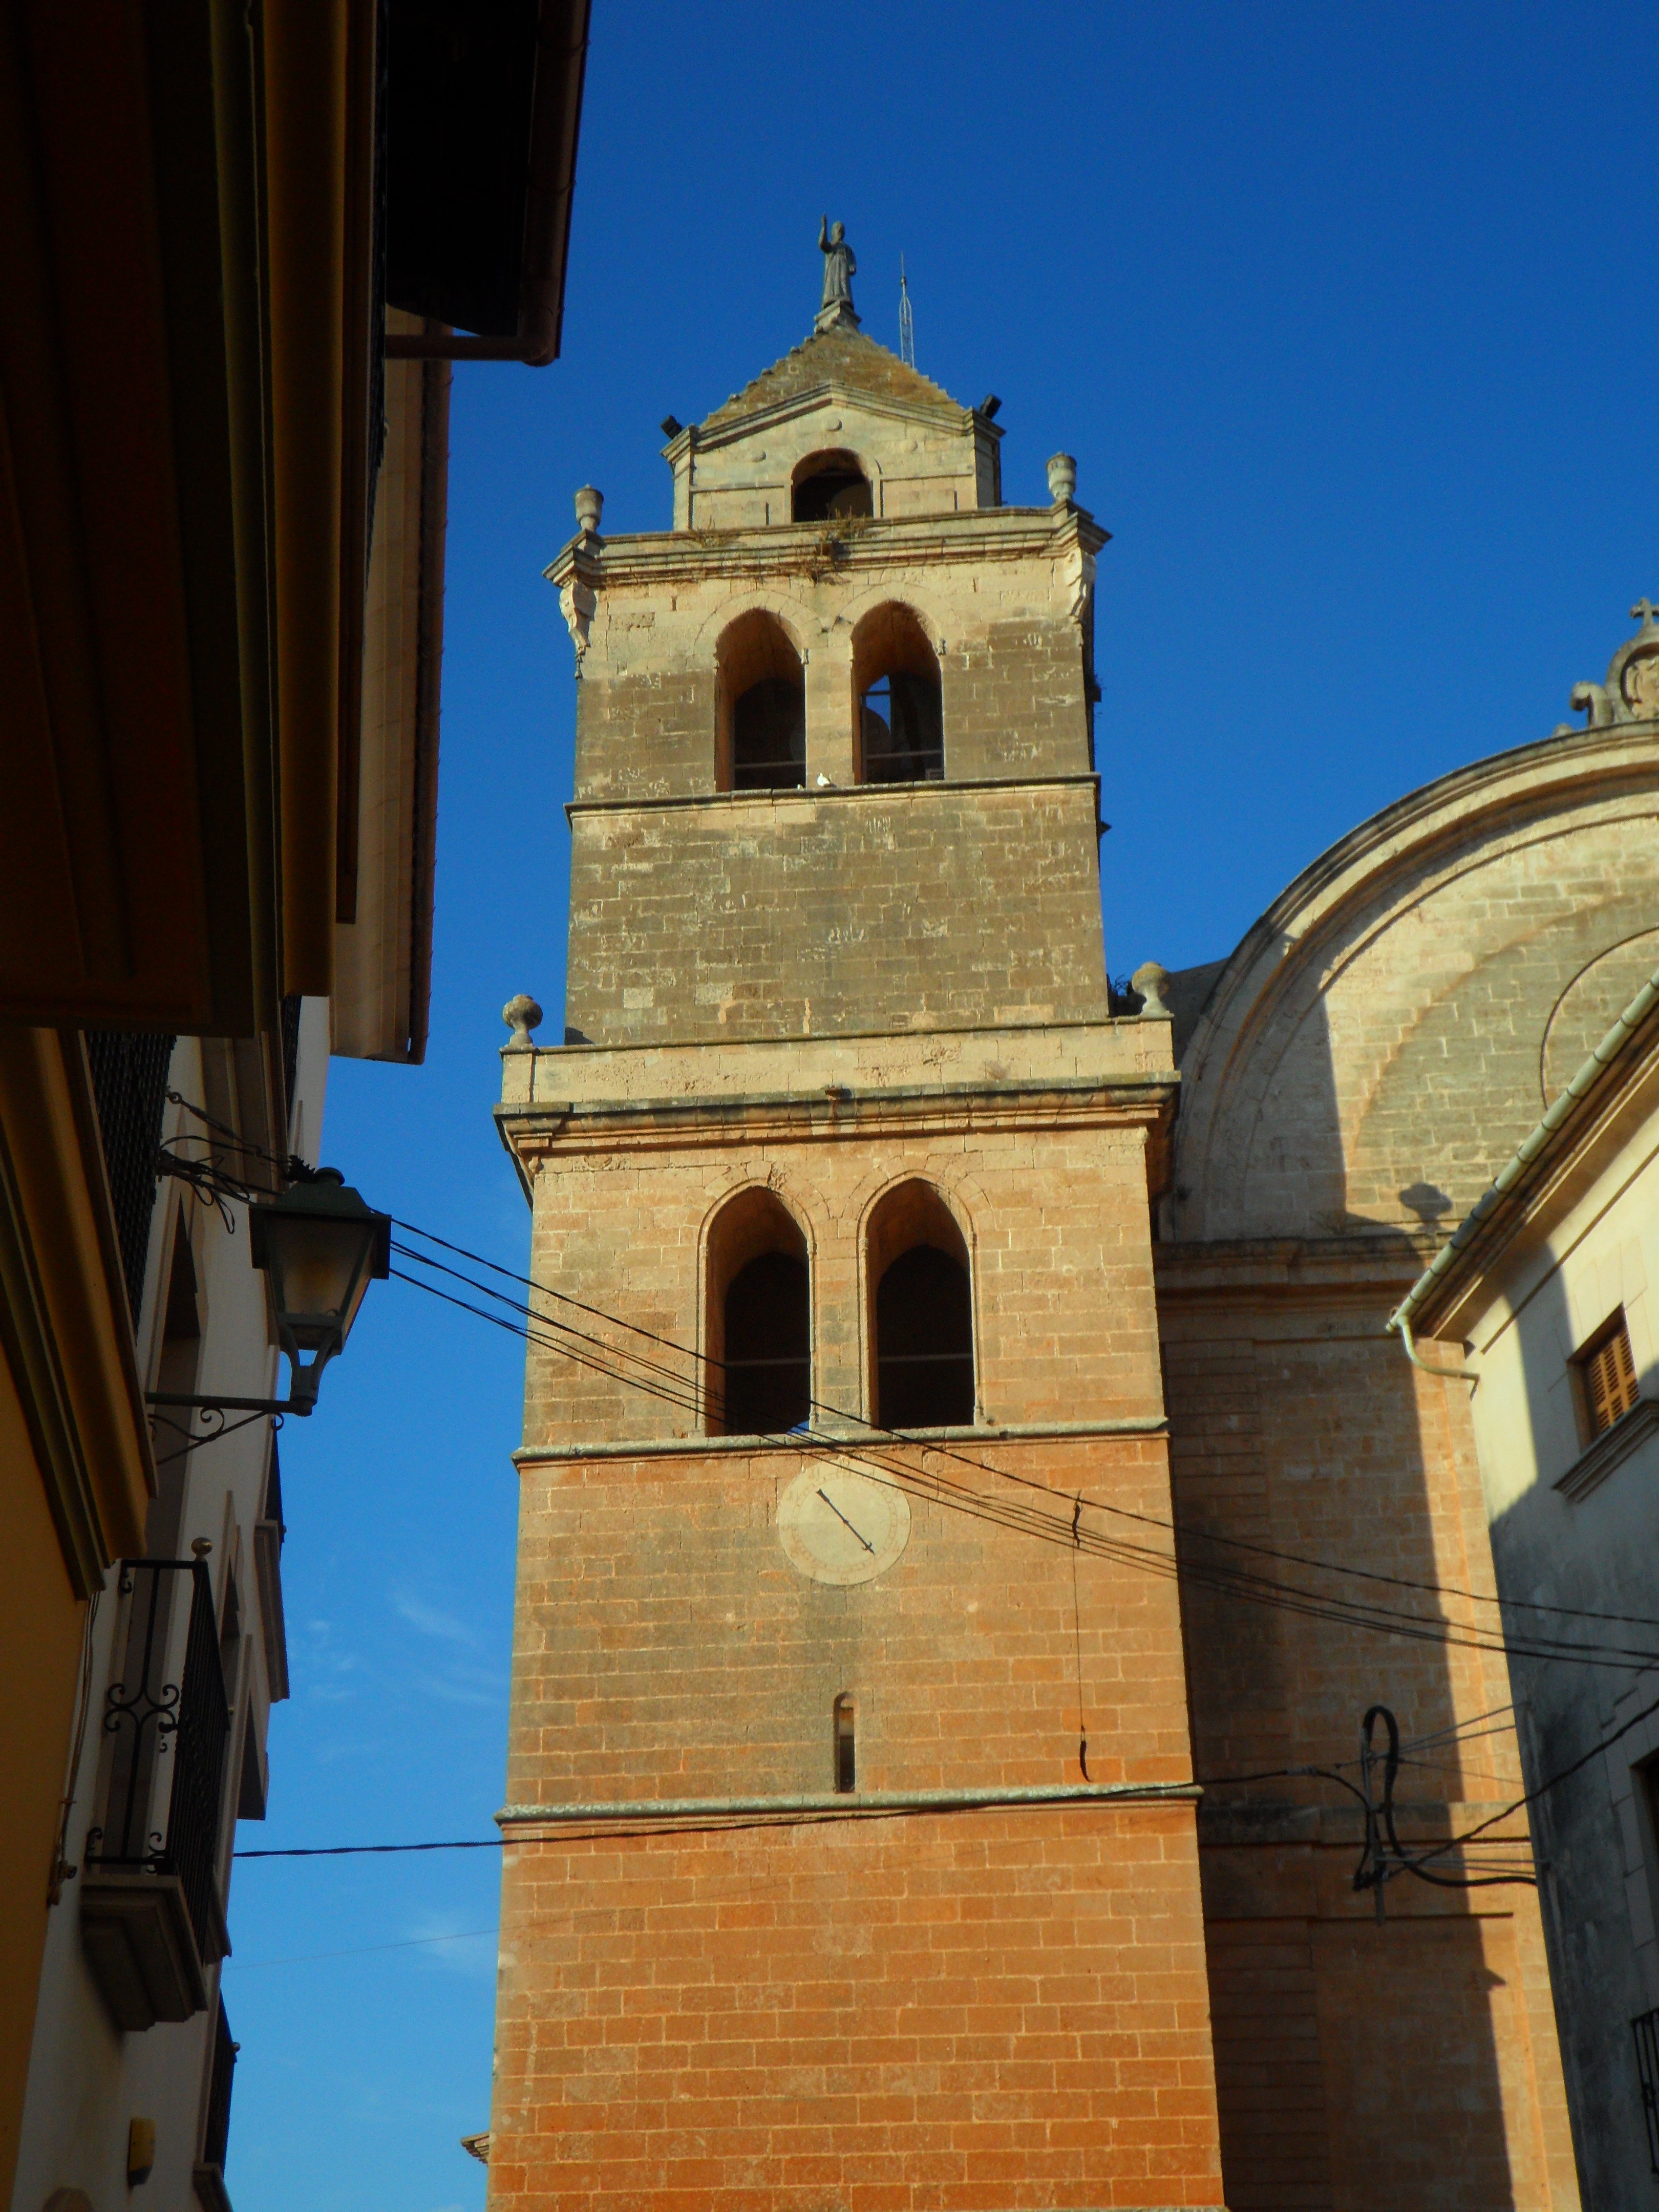
architecture, sky, building, cityscape, tower, religion, facade, church, cathedral, place of worship, bell tower, old town, spain, faith, steeple, mallorca, christianity, basilica, campos, balearic islands, ancient history